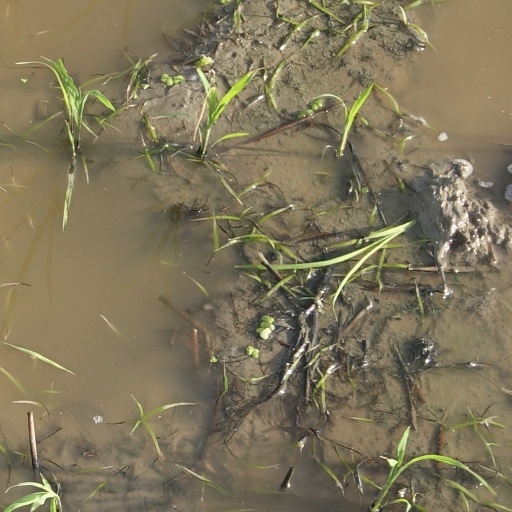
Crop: rice